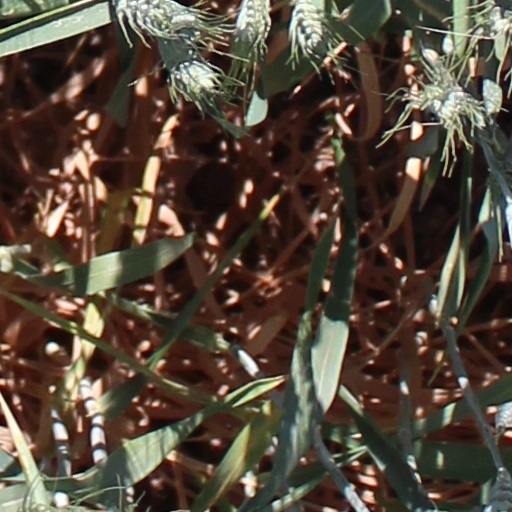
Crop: wheat